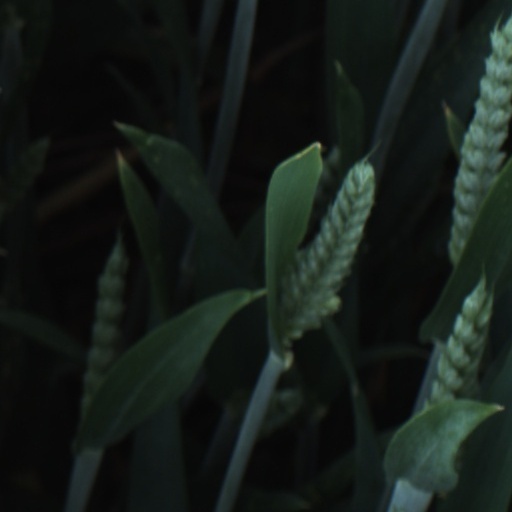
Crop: wheat